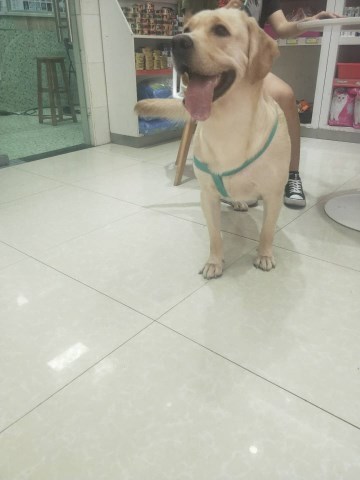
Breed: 3580-n000122-Labrador_retriever